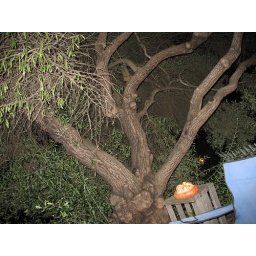
Olive tree in front of my house